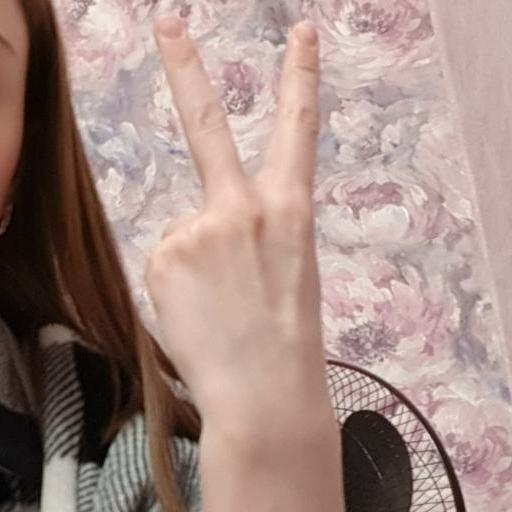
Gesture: peace_inverted